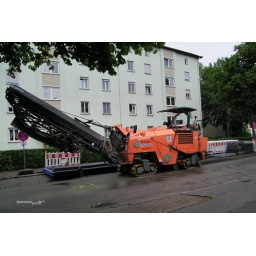
Yesterday a road milling machine in action. New heading pipes get passed.